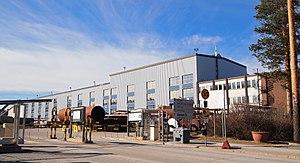
Valmet Corporation est une entreprise finlandaise spécialisée dans les équipements pour les industries de la pâte, du papier et de l'énergie.